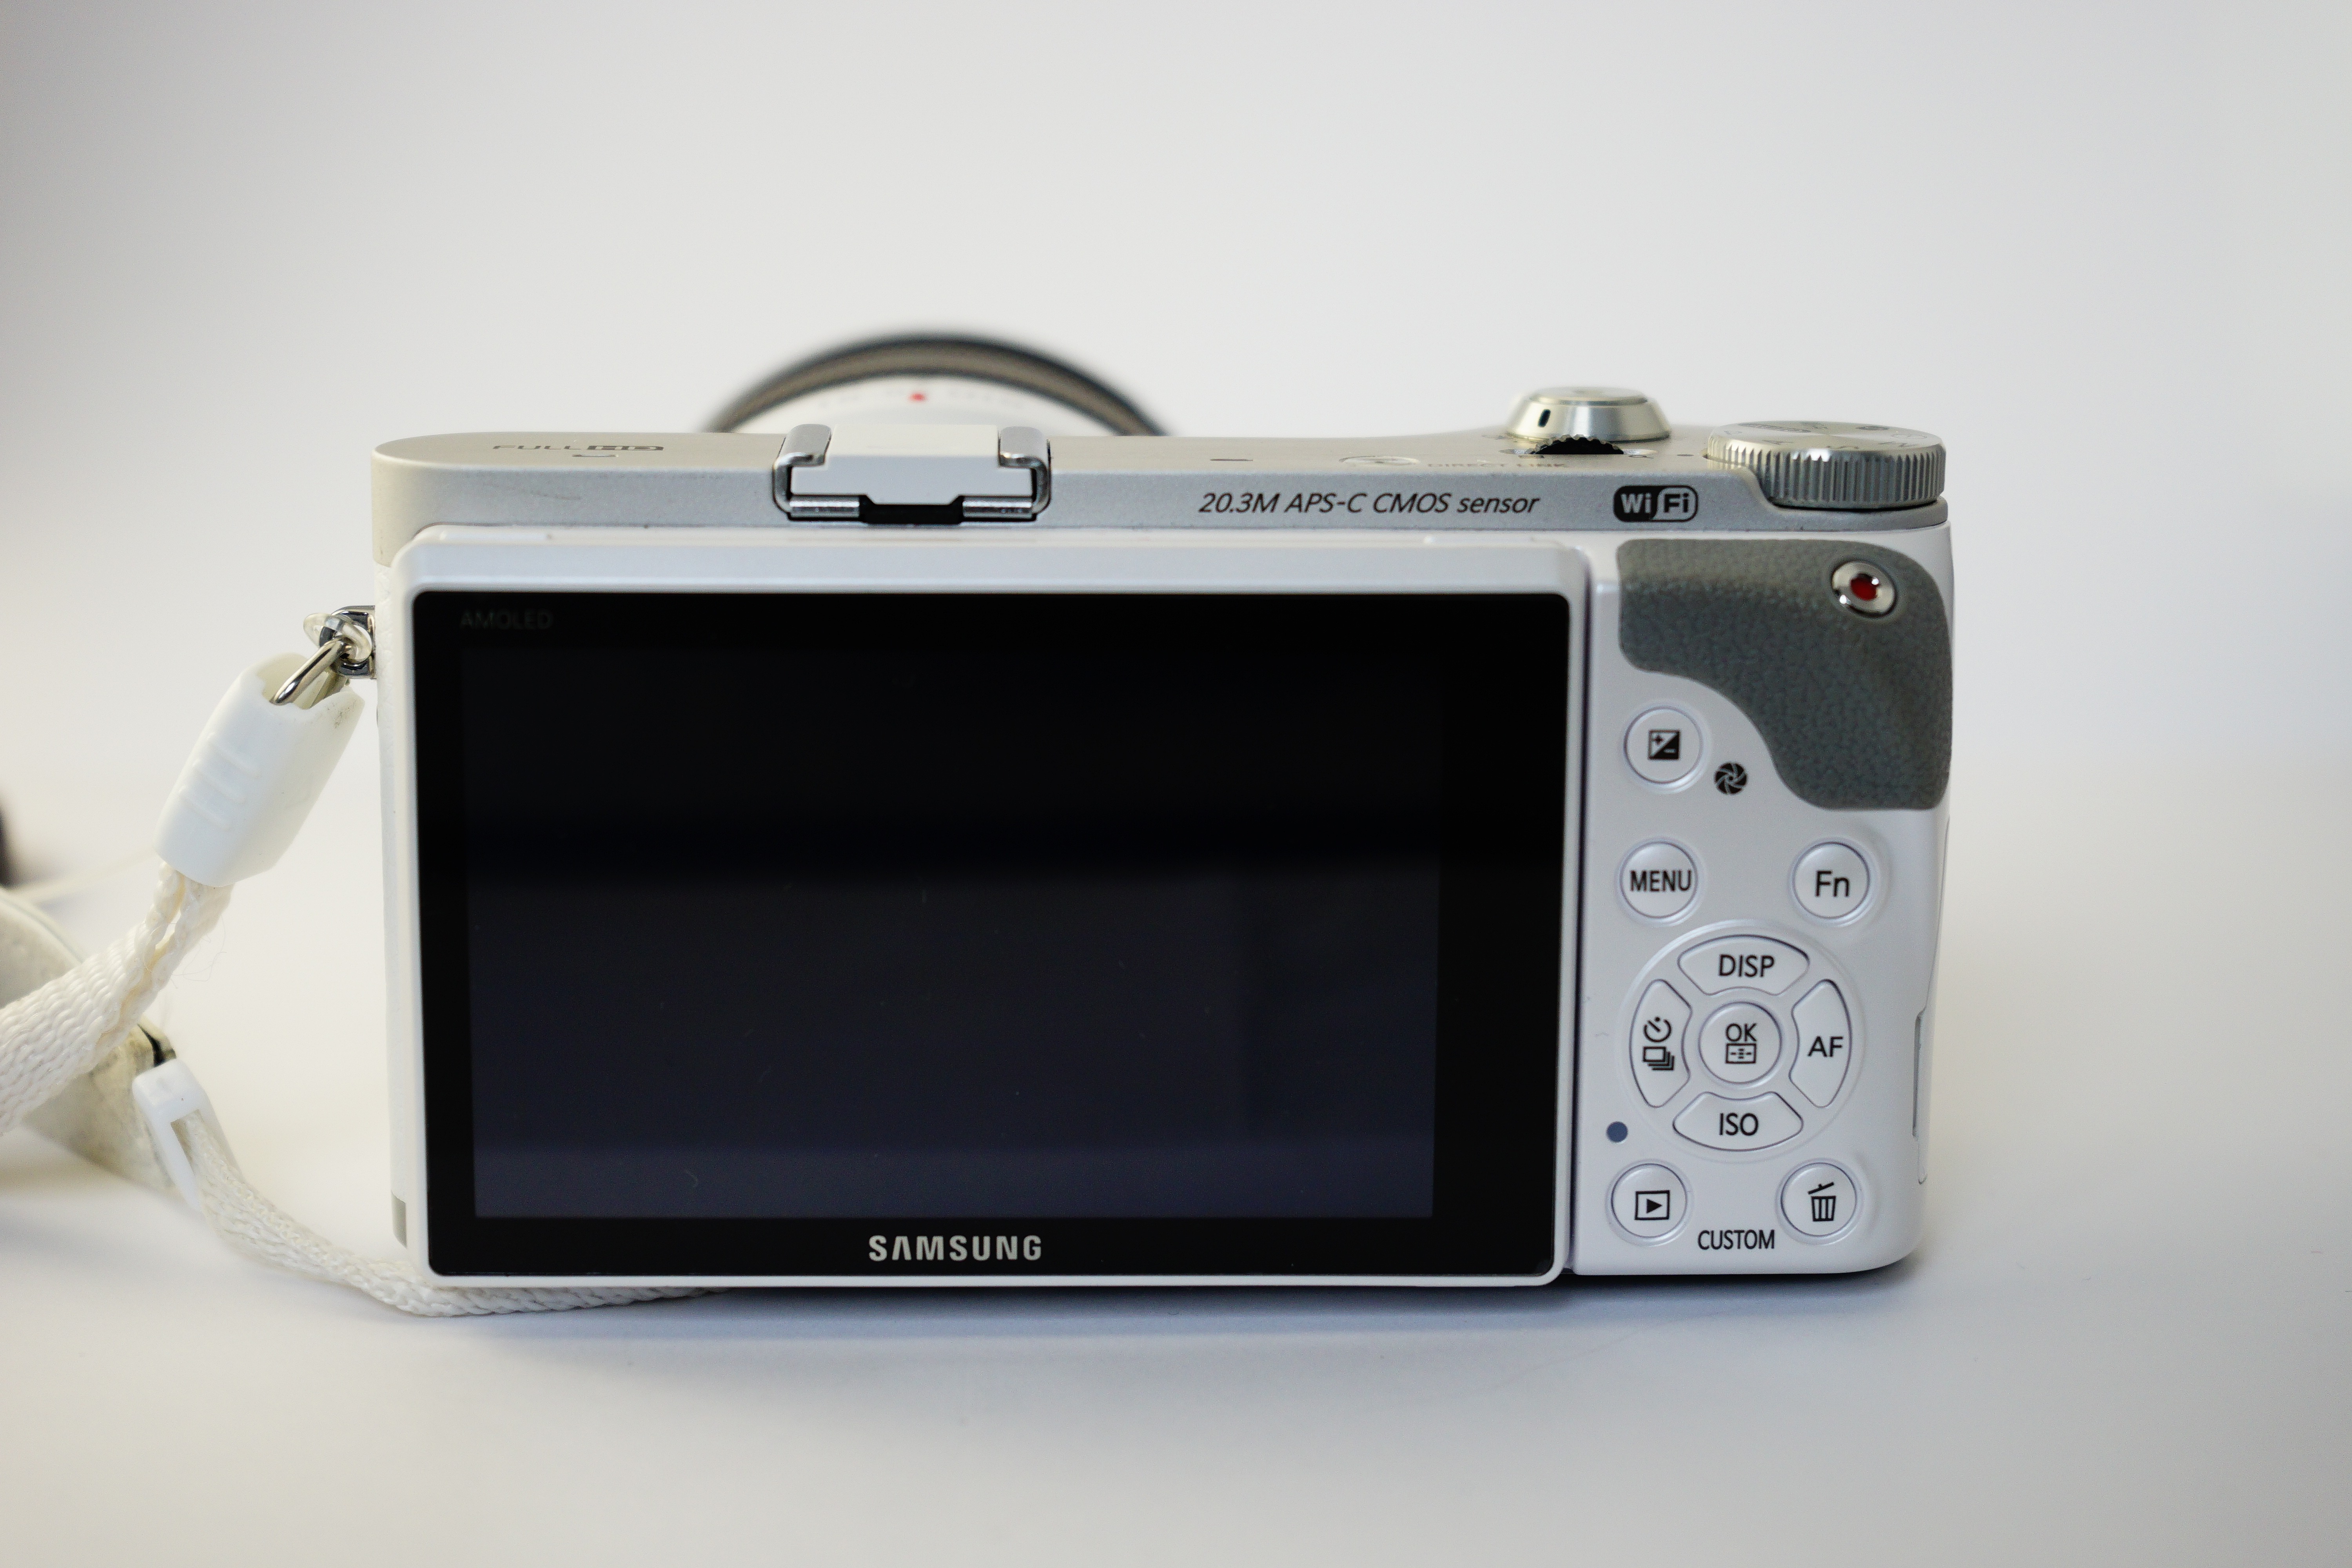
technology, camera, photography, photo, dial, monitor, product, digital camera, electronics, samsung, display, keys, photograph, camera lens, multimedia, functions, digicam, cameras optics, camera monitor, samsung nx 300, nx 300